Neyyappam

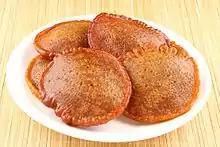
Neyyappam, a sweet ghee-fried rice fritter

Neyyappam or Yeriyappa Zuhoor is a sweet rice-based fritter fried in ghee. Neyyappam has its origins in the southern Indian state of Kerala and coastal Karnataka. The name is derived from the words "neyy" meaning "ghee" (clarified butter) and "appam" meaning "pancake".